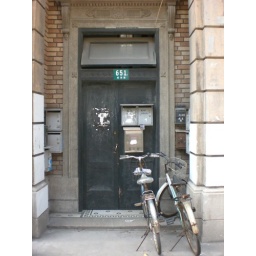
always love to see 2 bikes leaning to each other in front of a door